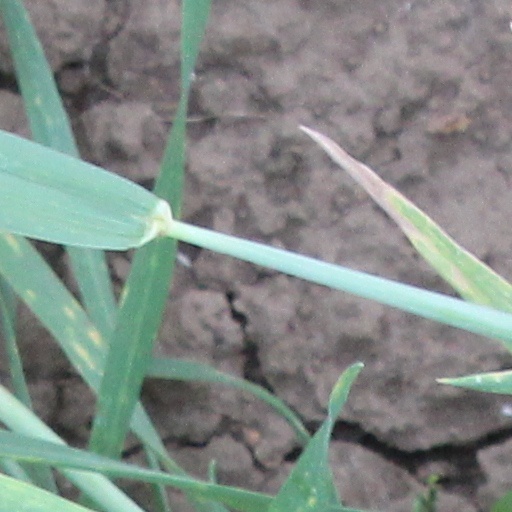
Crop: wheat